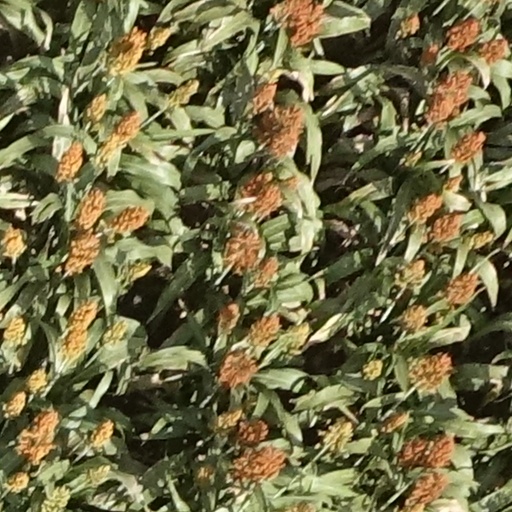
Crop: sorghum